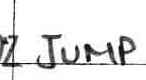
Label: jump